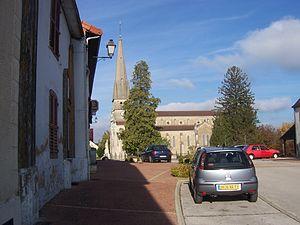
Eglise de Savigny-en-Revermont